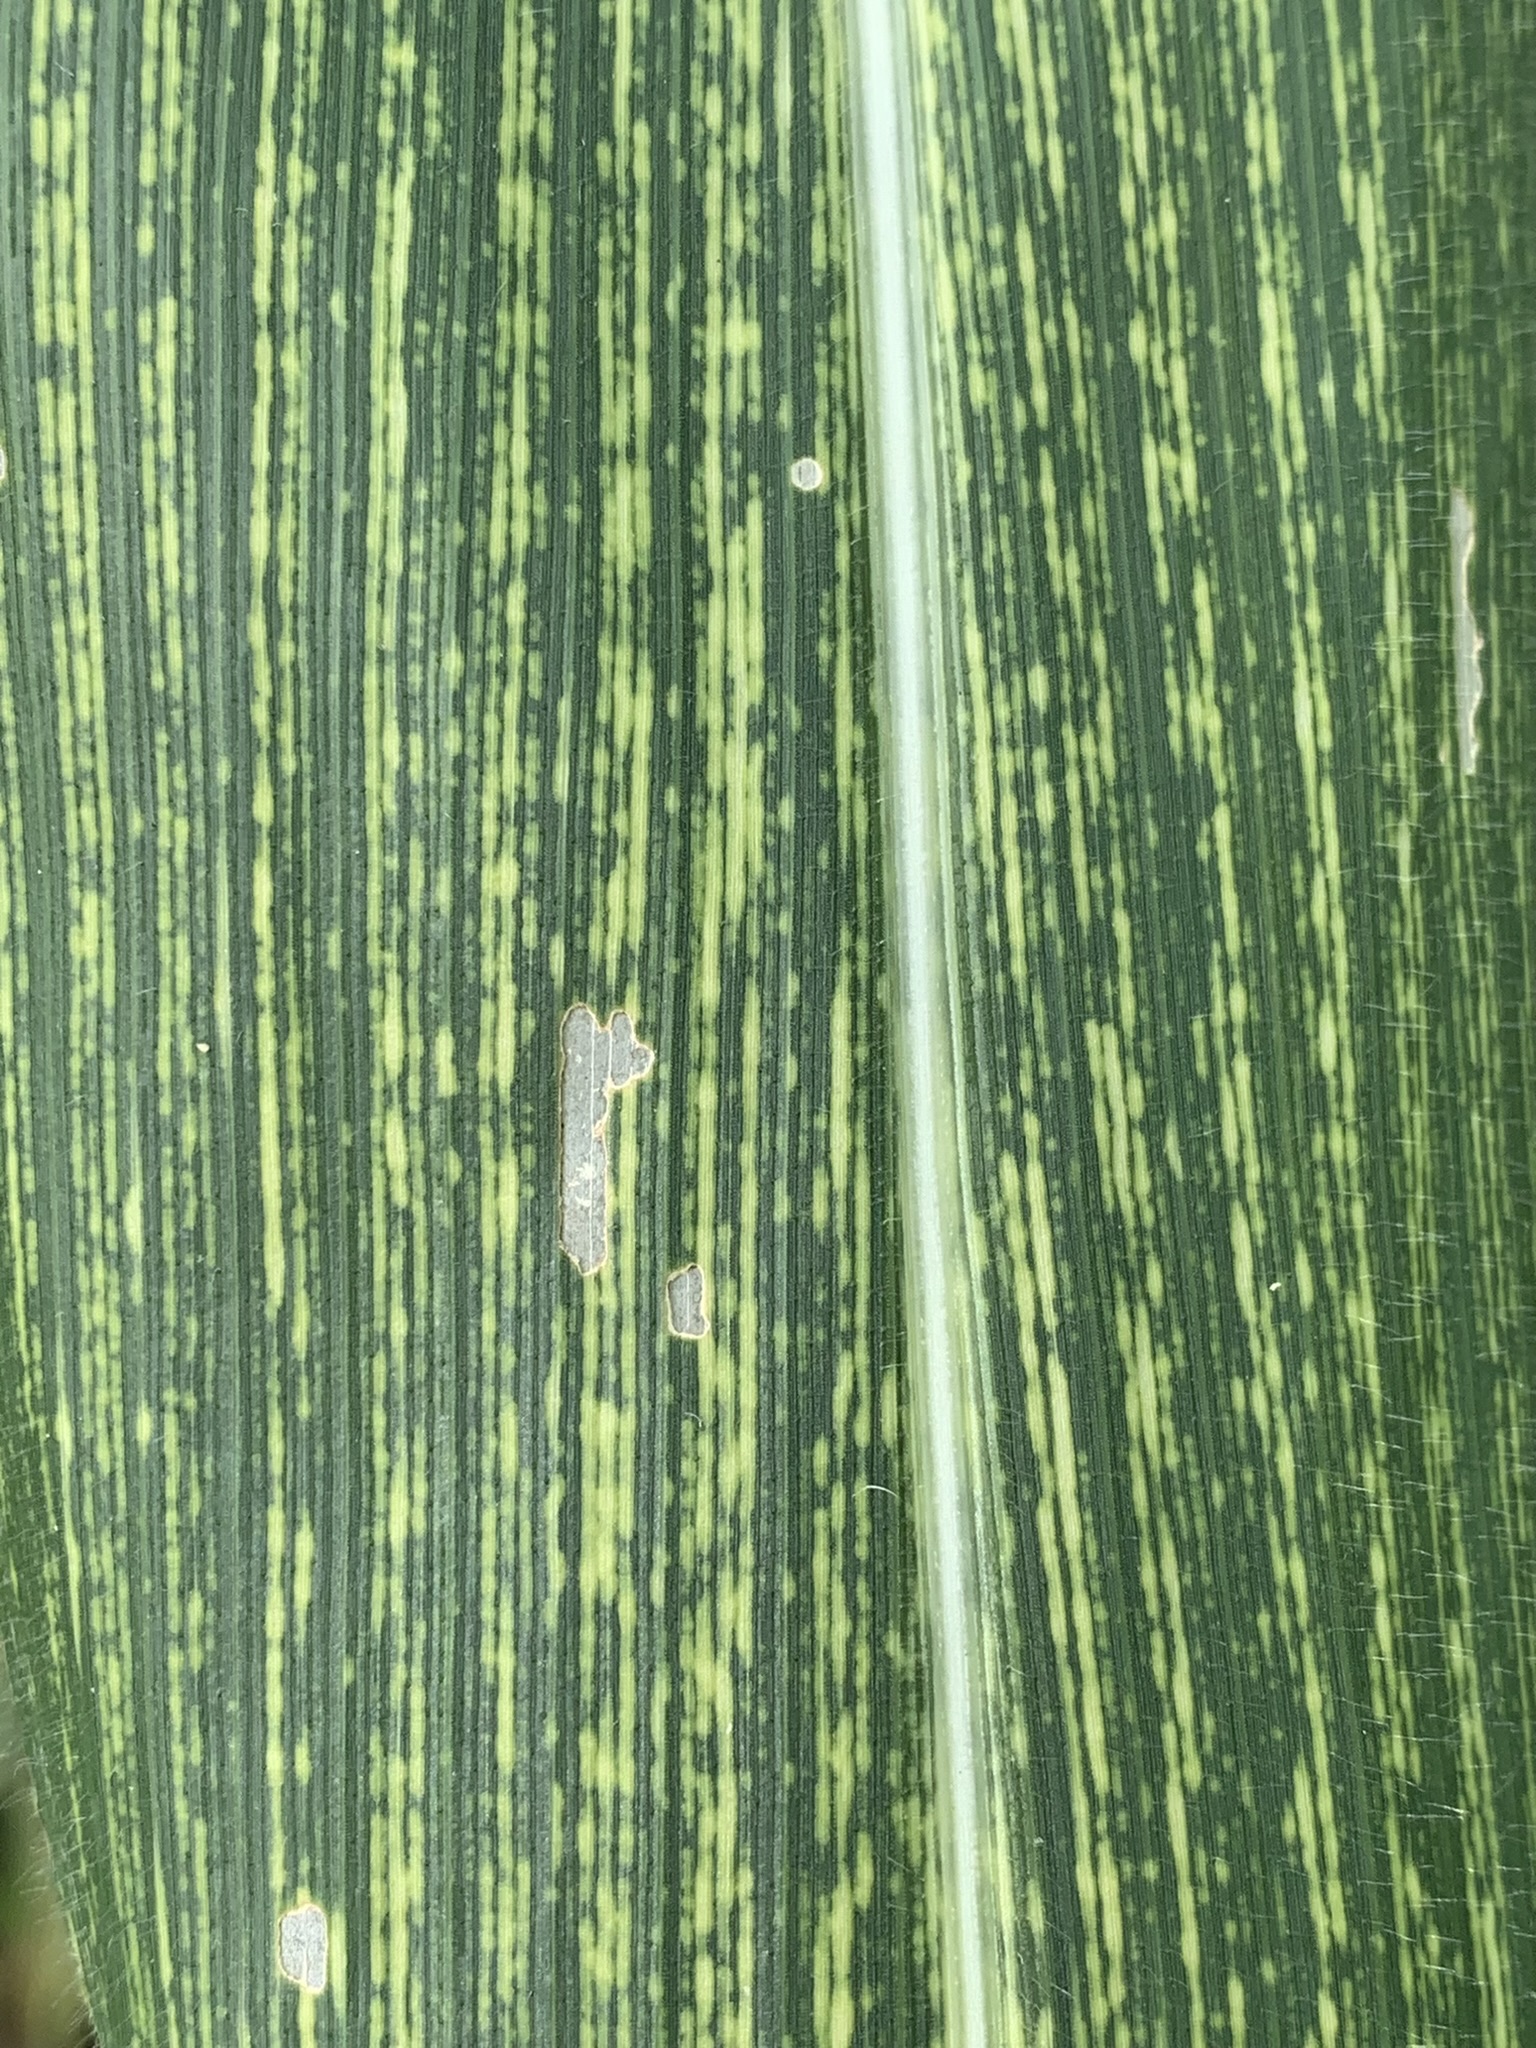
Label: MSV